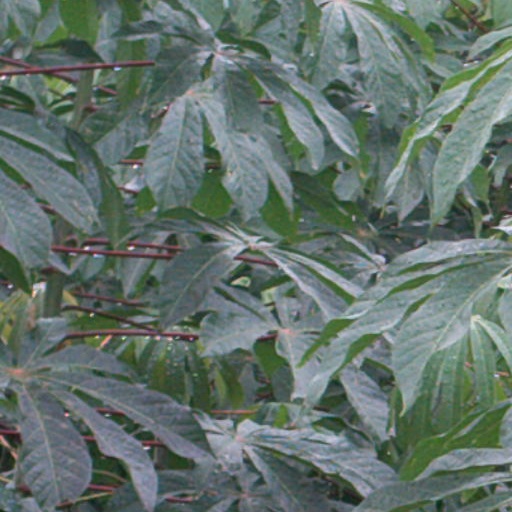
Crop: cassava